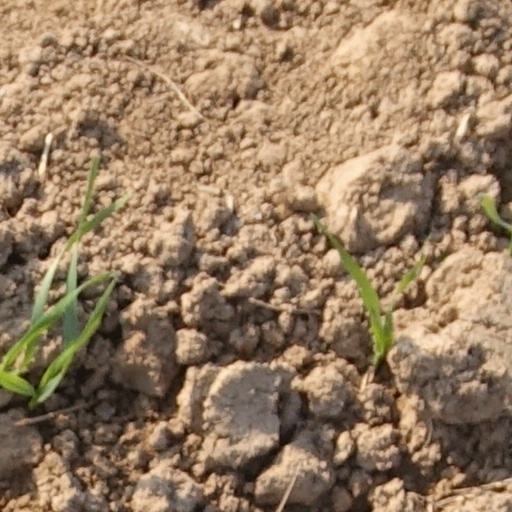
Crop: wheat